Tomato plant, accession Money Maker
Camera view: horizontal (90 deg, fisheye); turntable rotation: 0 degrees
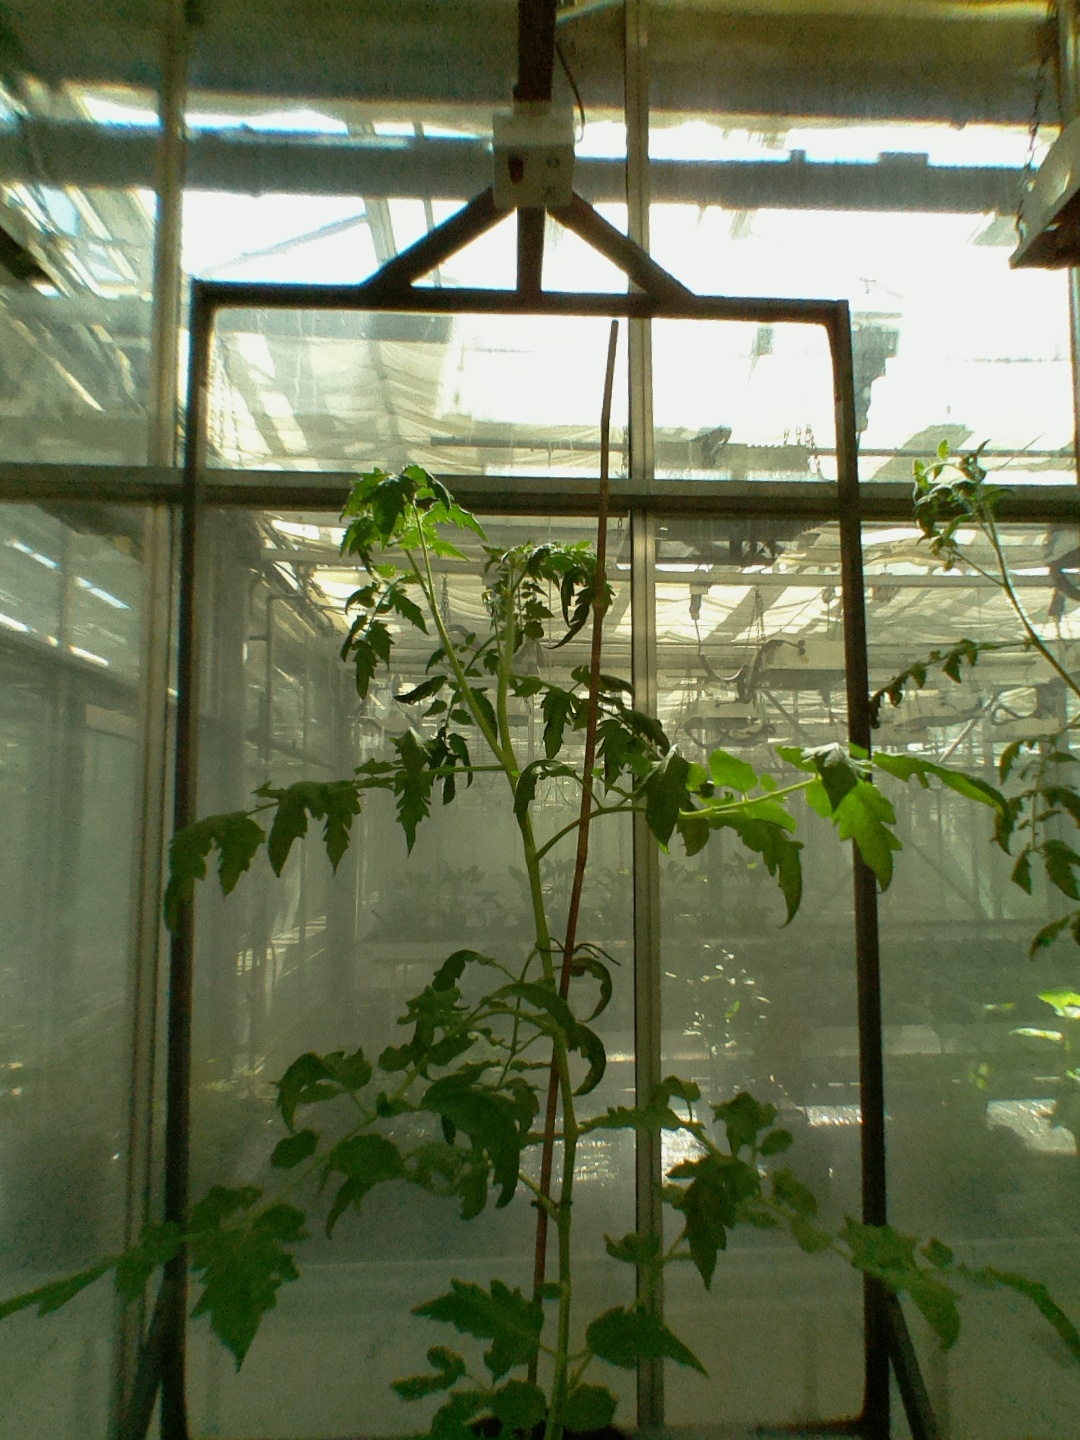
BBCH growth stage 61: 10%-20% of flowers open